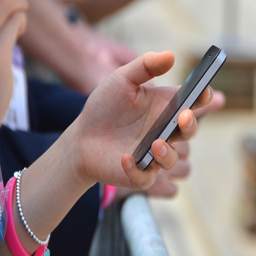
A close up view of someone's hand holding a mobile phone.
a persons hand holding a black cell phone
Someone holds a phone in her hand resting on her pinky finger
A female hand holding a cellphone in her hand.
Close up of a hand holding a black and grey cellphone.